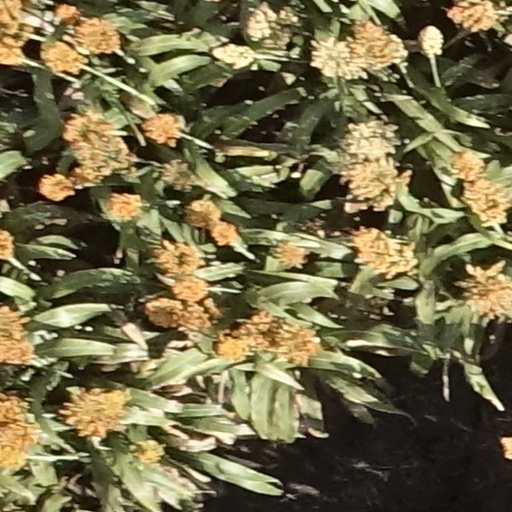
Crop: sorghum